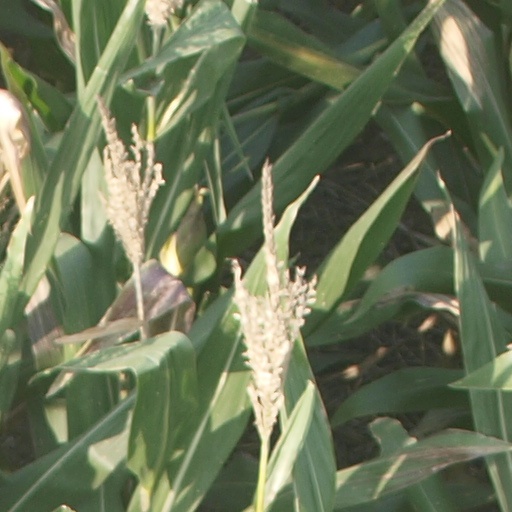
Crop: maize; corn